High-speed rail in India

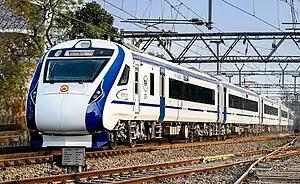
Introduced in 2019, Vande Bharat train-set built by ICF, is the fastest in India

In 1960, the Railway Board of India commissioned a study to increase the speed of its trains, which was restricted to on the existent broad gauge lines. A target of with an intermediate stage of was set for passenger trains. Research Design and Standards Organisation (RDSO) started work on the same in 1962 with field trials commencing in 1967. The coaches were manufactured by the Integral Coach Factory at Madras and hauled by diesel locomotives. On 19 February 1969, the Government of India announced the introduction of a new express train capable of reaching speeds of up to in the railway budget. On 1 March 1969, the first Rajdhani Express was flagged off from New Delhi to Howrah, which reached a maximum speed of and completed the trip in 17 hours 20 minutes at an average speed of .